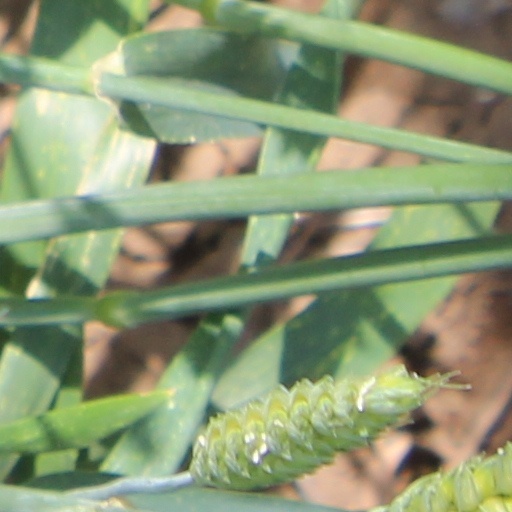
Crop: wheat